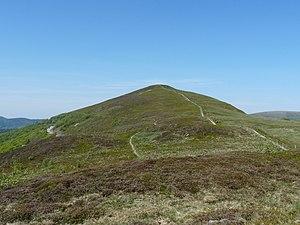
Batteriekopf, massif des Vosges, France.
La flore du massif des Vosges se répartit entre un étage collinéen, un étage montagnard et un étage subalpin. L'étage collinéen s'étend jusqu'à 500 mètres d'altitude environ. Entre 500 et 1 000 mètres se situe l'étage montagnard, puis au-delà, l'étage subalpin dont le point culminant est le Grand Ballon, à 1 424 mètres. Les différentes conditions environnementales sont à l'origine d'une végétation variée. Du fait de l'orientation nord-sud de la zone montagneuse, il existe un contraste marqué entre l'est et l'ouest, les vents d'ouest apportant les précipitations qui tombent en abondance sur le versant lorrain et les sommets, alors que le versant alsacien est plus sec.